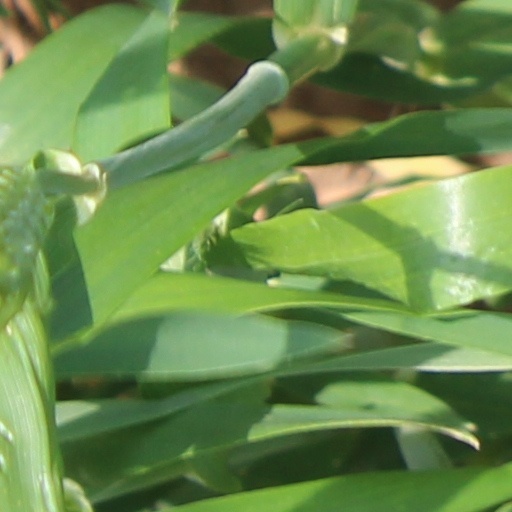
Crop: wheat